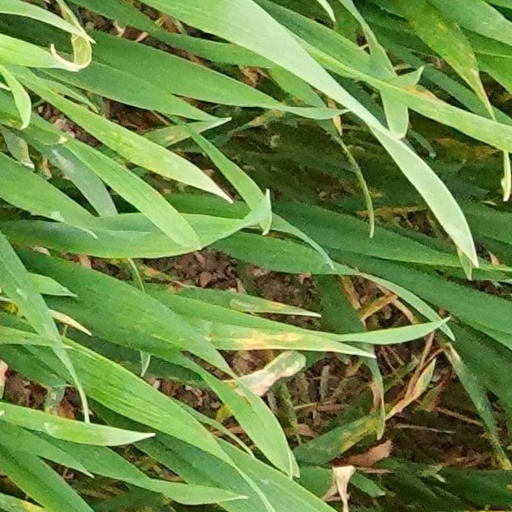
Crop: wheat